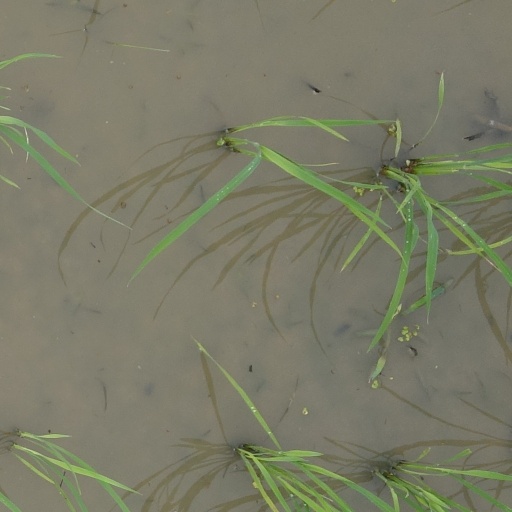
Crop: rice